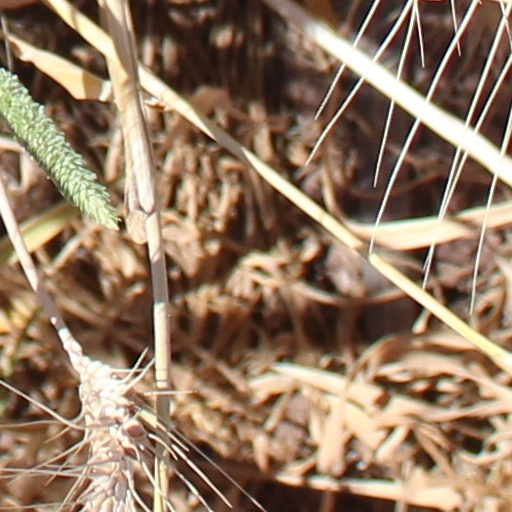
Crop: wheat